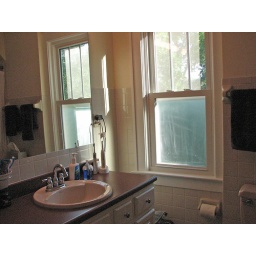
June 11, 2008. The original bathroom. The sink faucet is about the only thing we're keeping in the new bathroom.